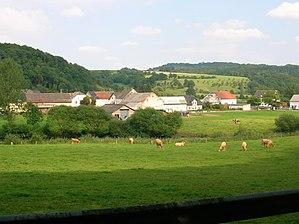
Gentingen est une municipalité allemande située dans le Land de Rhénanie-Palatinat et l'arrondissement d'Eifel-Bitburg-Prüm.